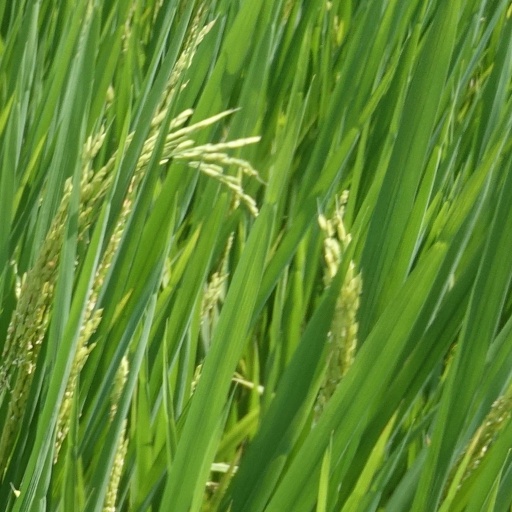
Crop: rice